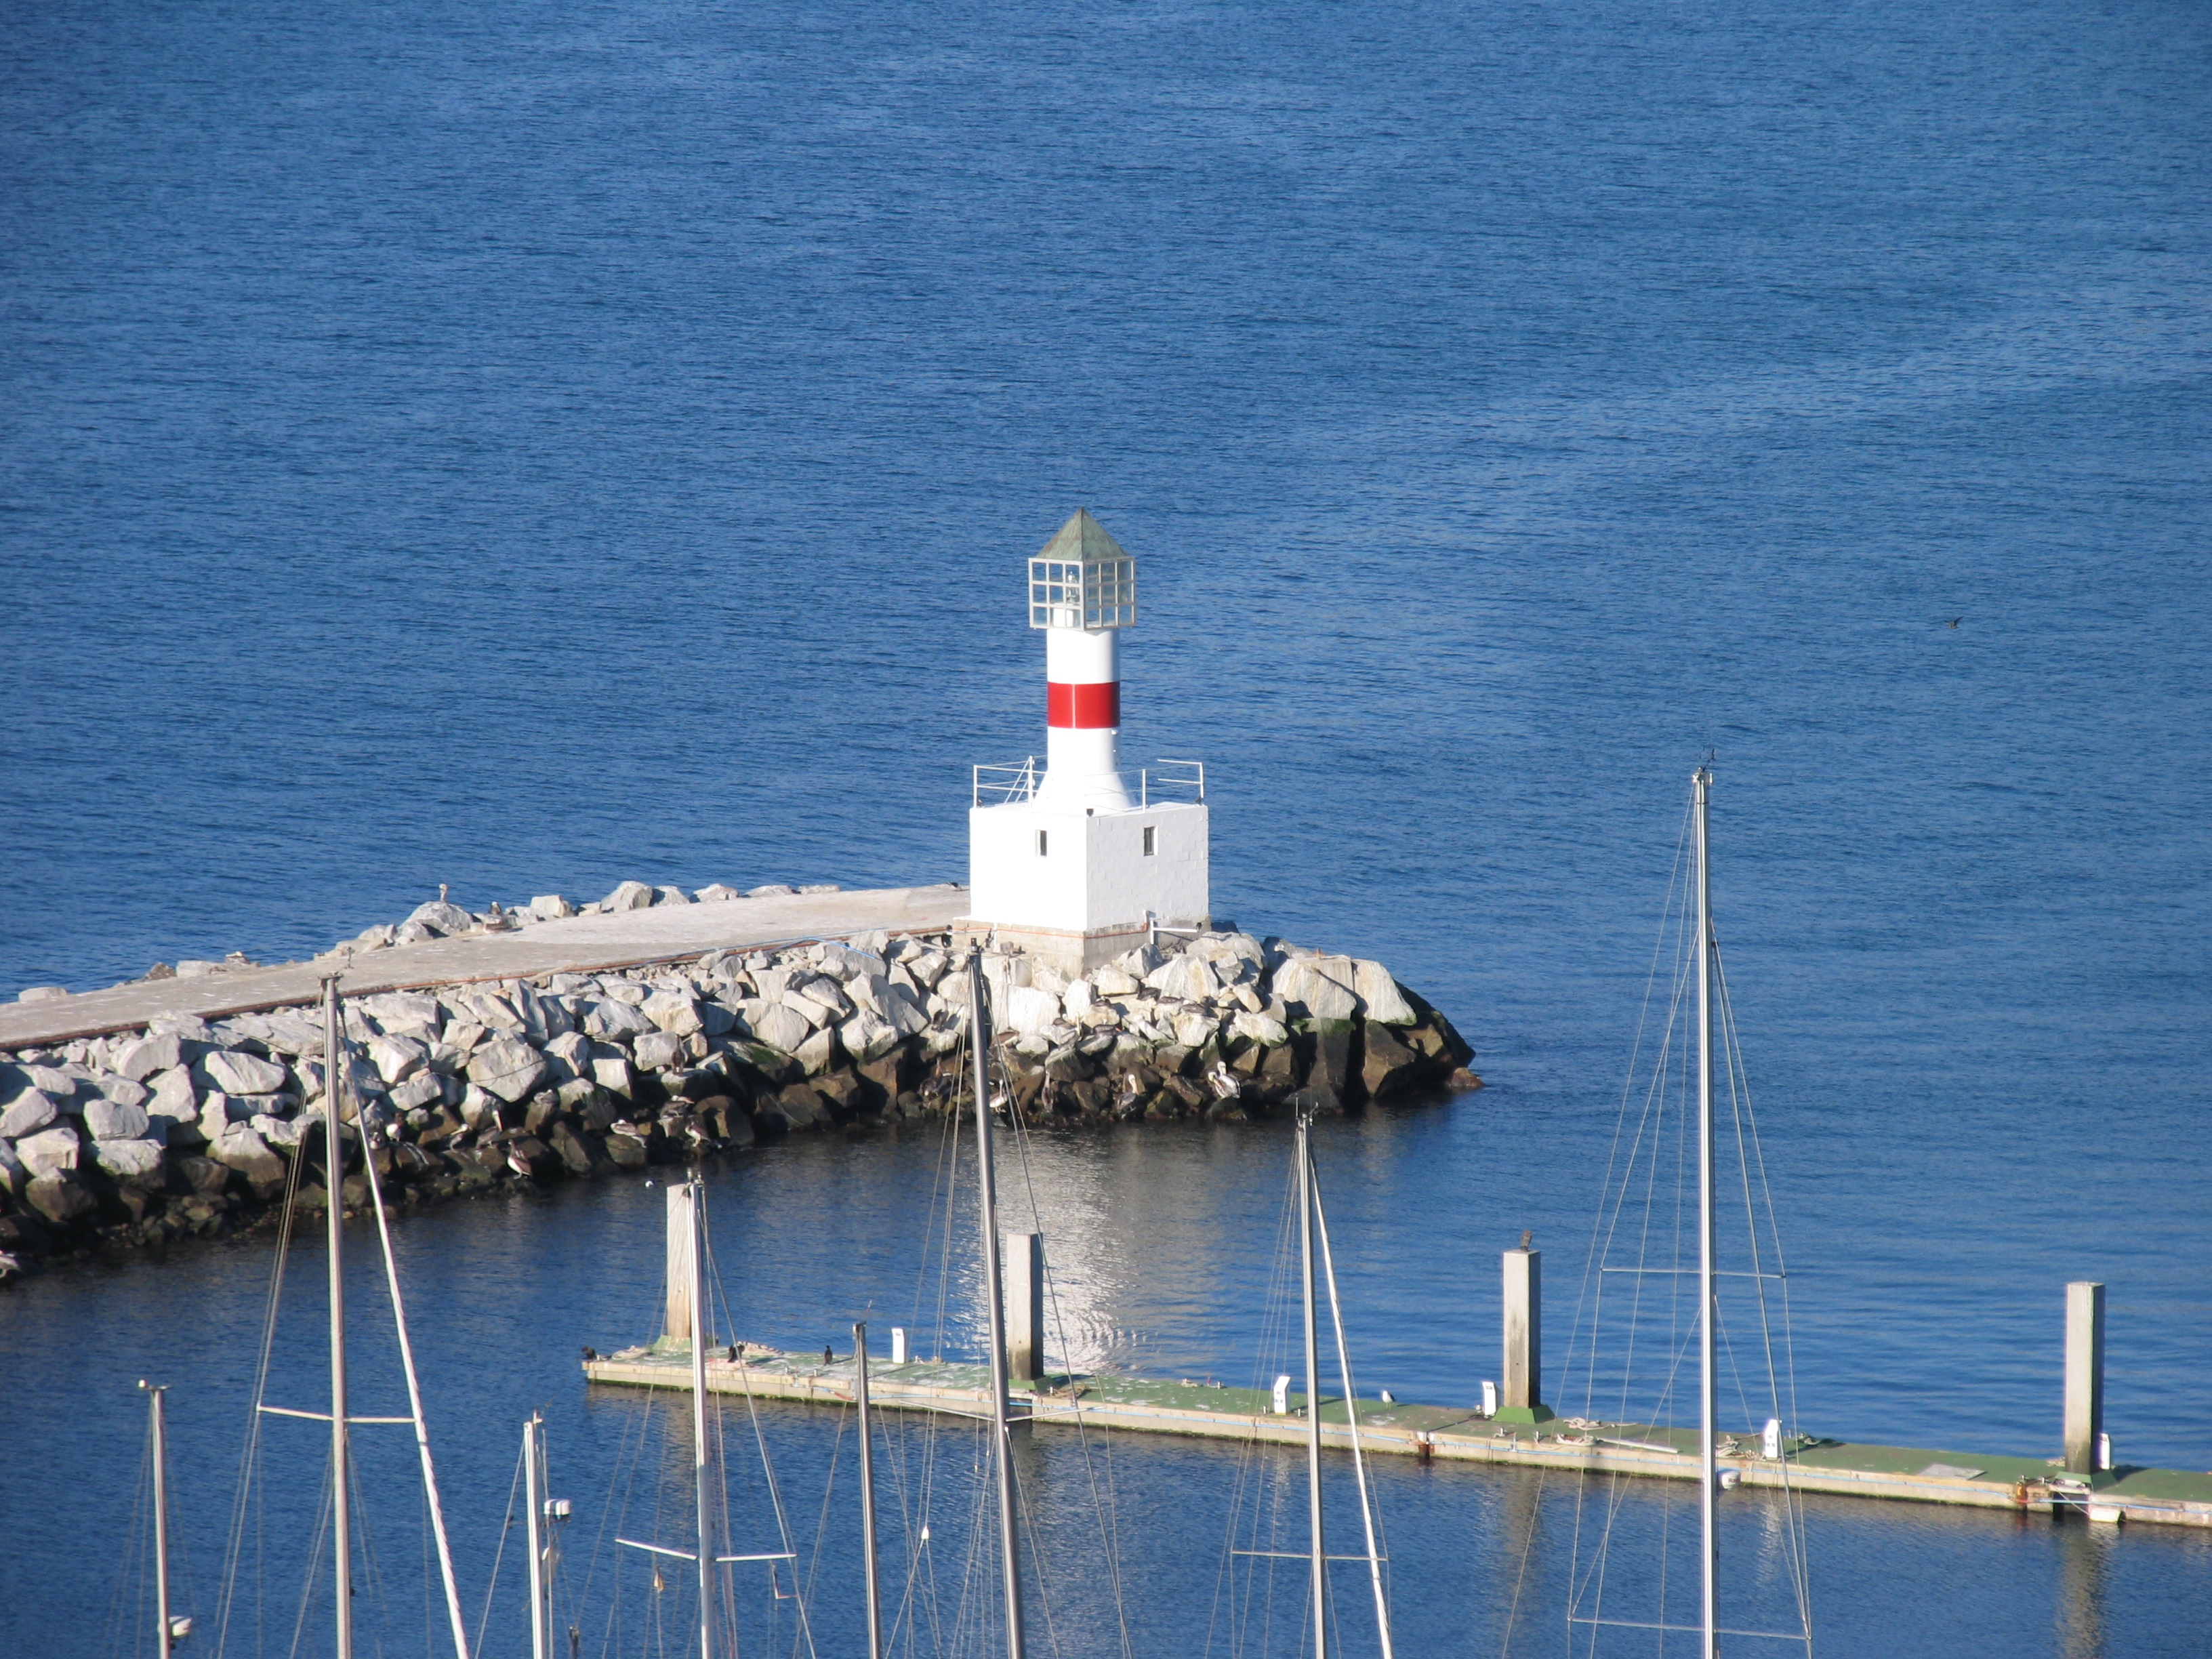
sea, coast, ocean, dock, lighthouse, reflection, vehicle, tower, bay, harbor, marina, channel, breakwater